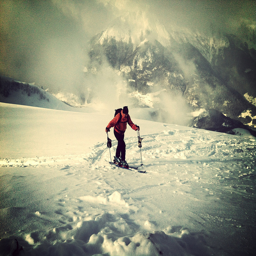
A man riding skis on top of a snow covered slope.
A skier walking through the snow on skis
A person on skis walking on snow near a mountain.
A skier crosses a snow field beneath a misty mountain.
The man is skiing in rough weather conditions.